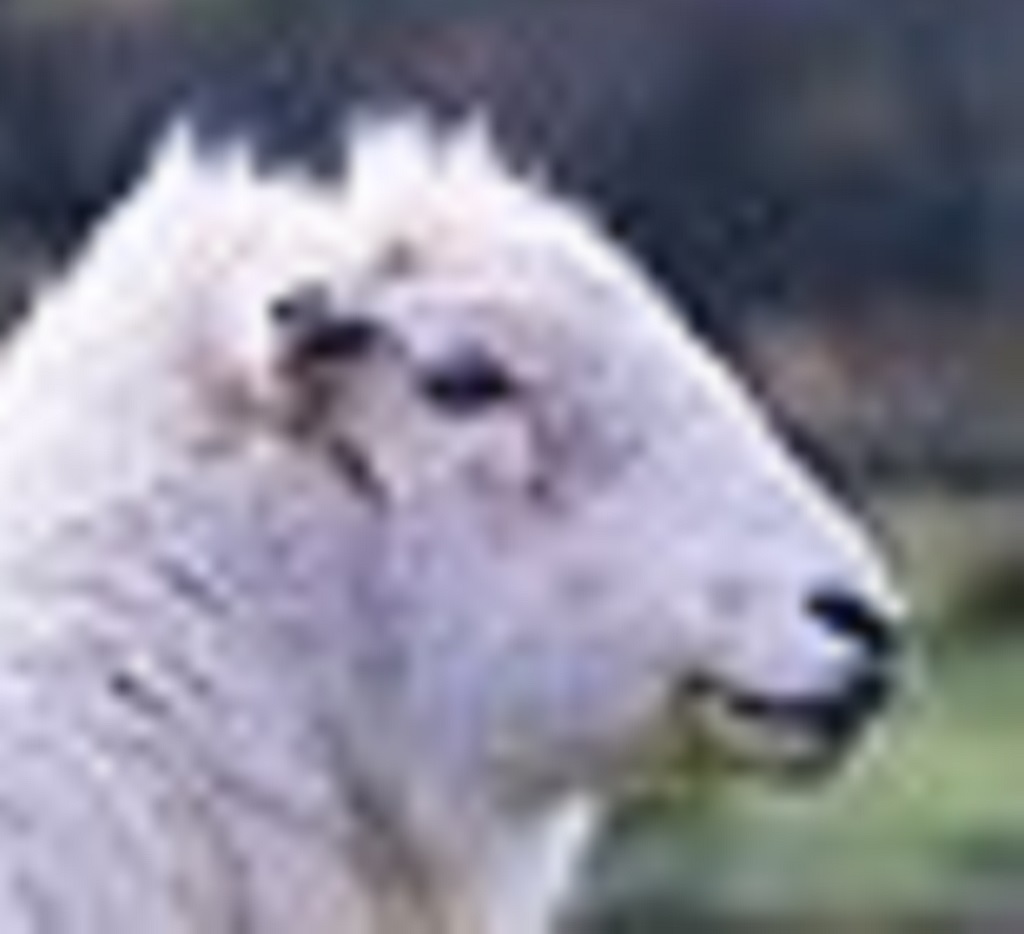
Label: no pain